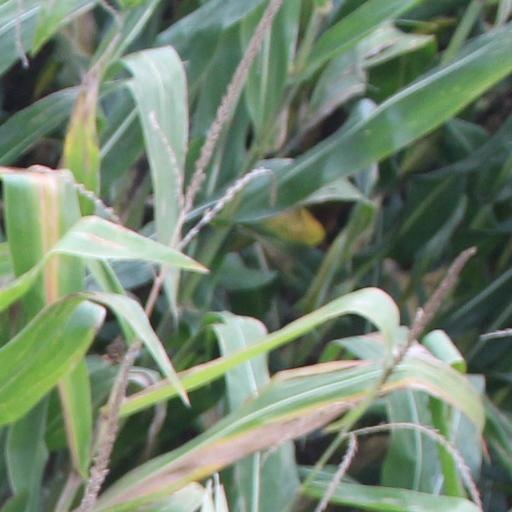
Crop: maize; corn